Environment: real
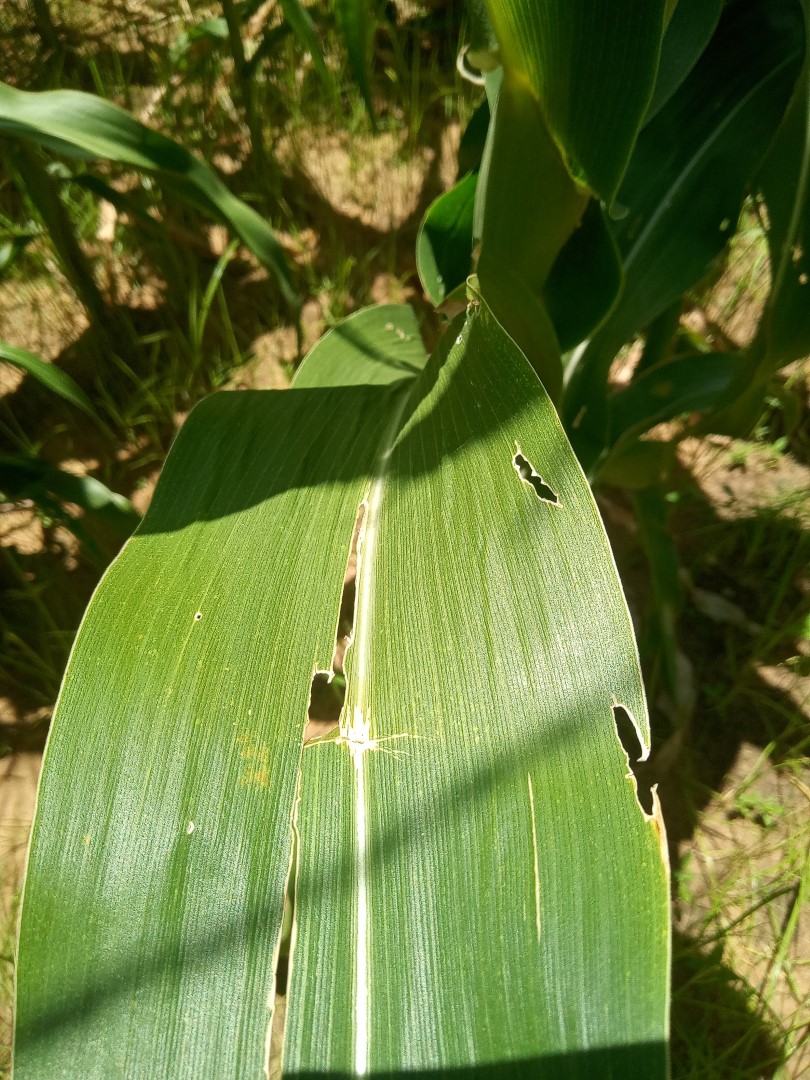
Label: fall_armyworm